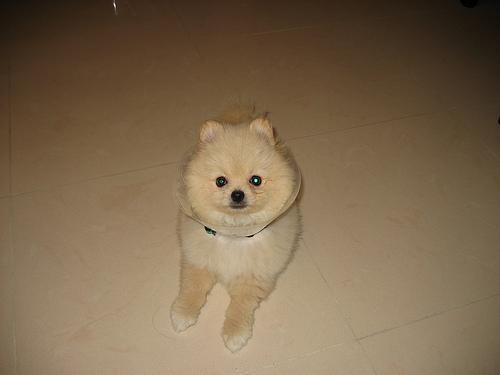
Pomeranian